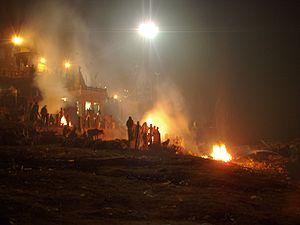
En Asie du Sud, un ghat est un ensemble de marches ou de gradins qui recouvrent les rives des cours d'eau ou les berges des bassins. Ils permettent de descendre jusqu'à l'eau, le plus souvent un fleuve sacré, comme le Gange à Haridwar et Varanasi. C'est un lieu de baignade important pour les ablutions rituelles des hindous, ainsi qu'un lieu d'offrandes.